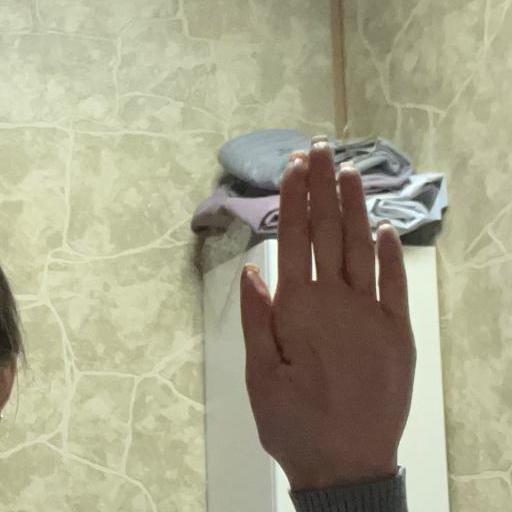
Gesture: stop